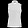
Label: T - shirt / top